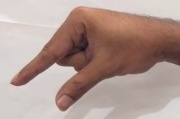
ASL sign: Q